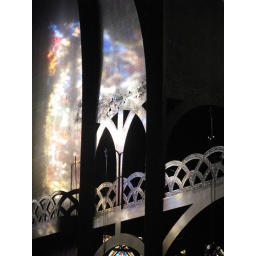
stained glass sculpturing church walls in Saint-Jean-de-Montmartre